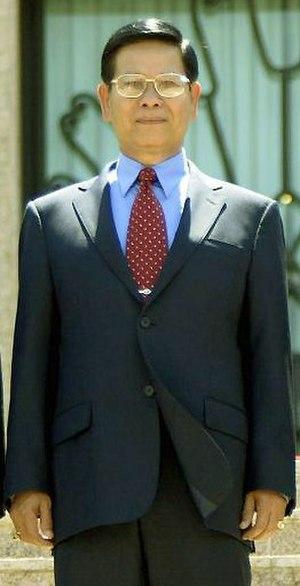
Khin Nyunt est un nom birman ; les principes des noms et prénoms ne s'appliquent pas ; U et Daw sont des titres de respect.